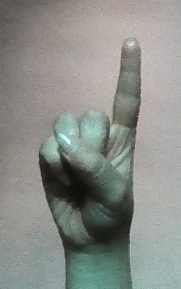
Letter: bb